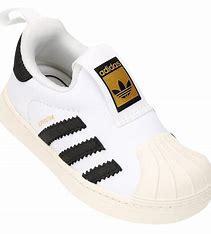
Brand: adidas
Model: originals Adidas Originals Superstar 360 I